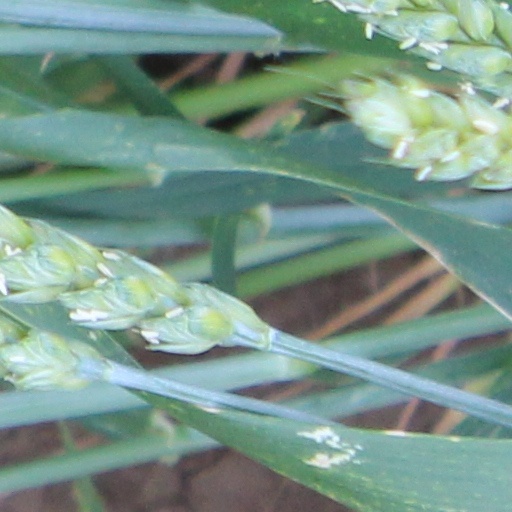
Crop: wheat